Network File System

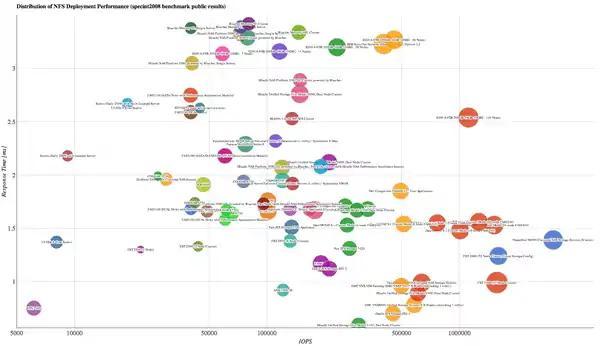
NFS SPECsfs2008 performance comparison, as of 22 November 2013

During the development of the ONC protocol (called SunRPC at the time), only Apollo's Network Computing System (NCS) offered comparable functionality. Two competing groups developed over fundamental differences in the two remote procedure call systems. Arguments focused on the method for data-encoding — ONC's External Data Representation (XDR) always rendered integers in big-endian order, even if both peers of the connection had little-endian machine-architectures, whereas NCS's method attempted to avoid byte-swap whenever two peers shared a common endianness in their machine-architectures. An industry-group called the Network Computing Forum formed (March 1987) in an (ultimately unsuccessful) attempt to reconcile the two network-computing environments.